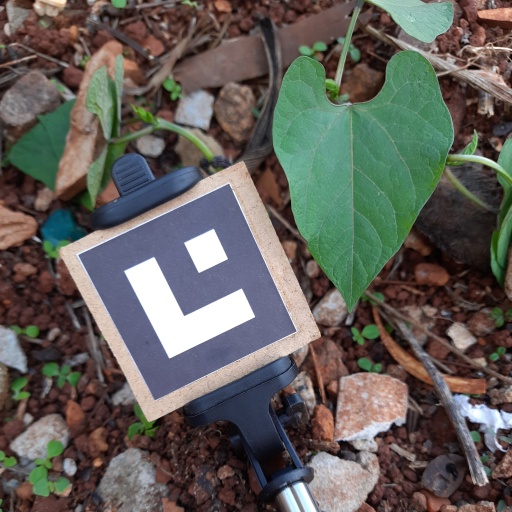
Observations: flat surface, no eating holes, under shade